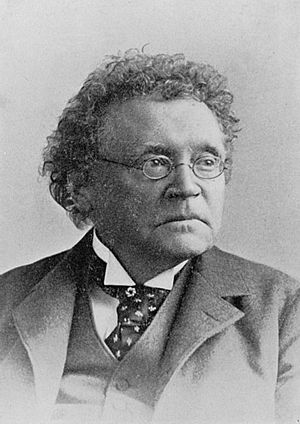
Francis James Child
Francis James Child var en amerikansk folkemindeforsker. Han samlede og udgav folkevisesamlingen The English and Scottish Popular Ballads, også benævnt efter hans efternavn som Child Ballads.